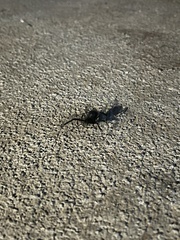
Species: Lactrodectus_hesperus